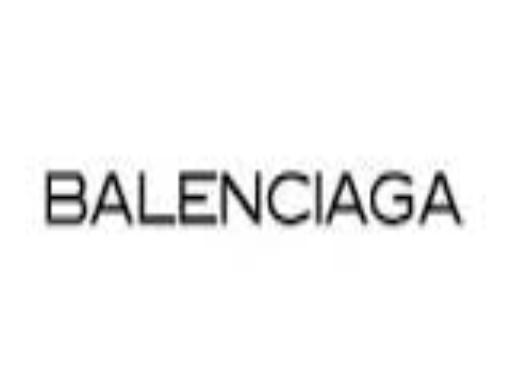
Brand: Balenciaga
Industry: Clothes